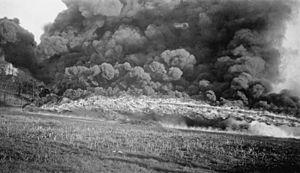
Le grand lance-flammes de Livens était un énorme lance-flammes utilisé très ponctuellement par l'armée britannique durant la Première Guerre mondiale.